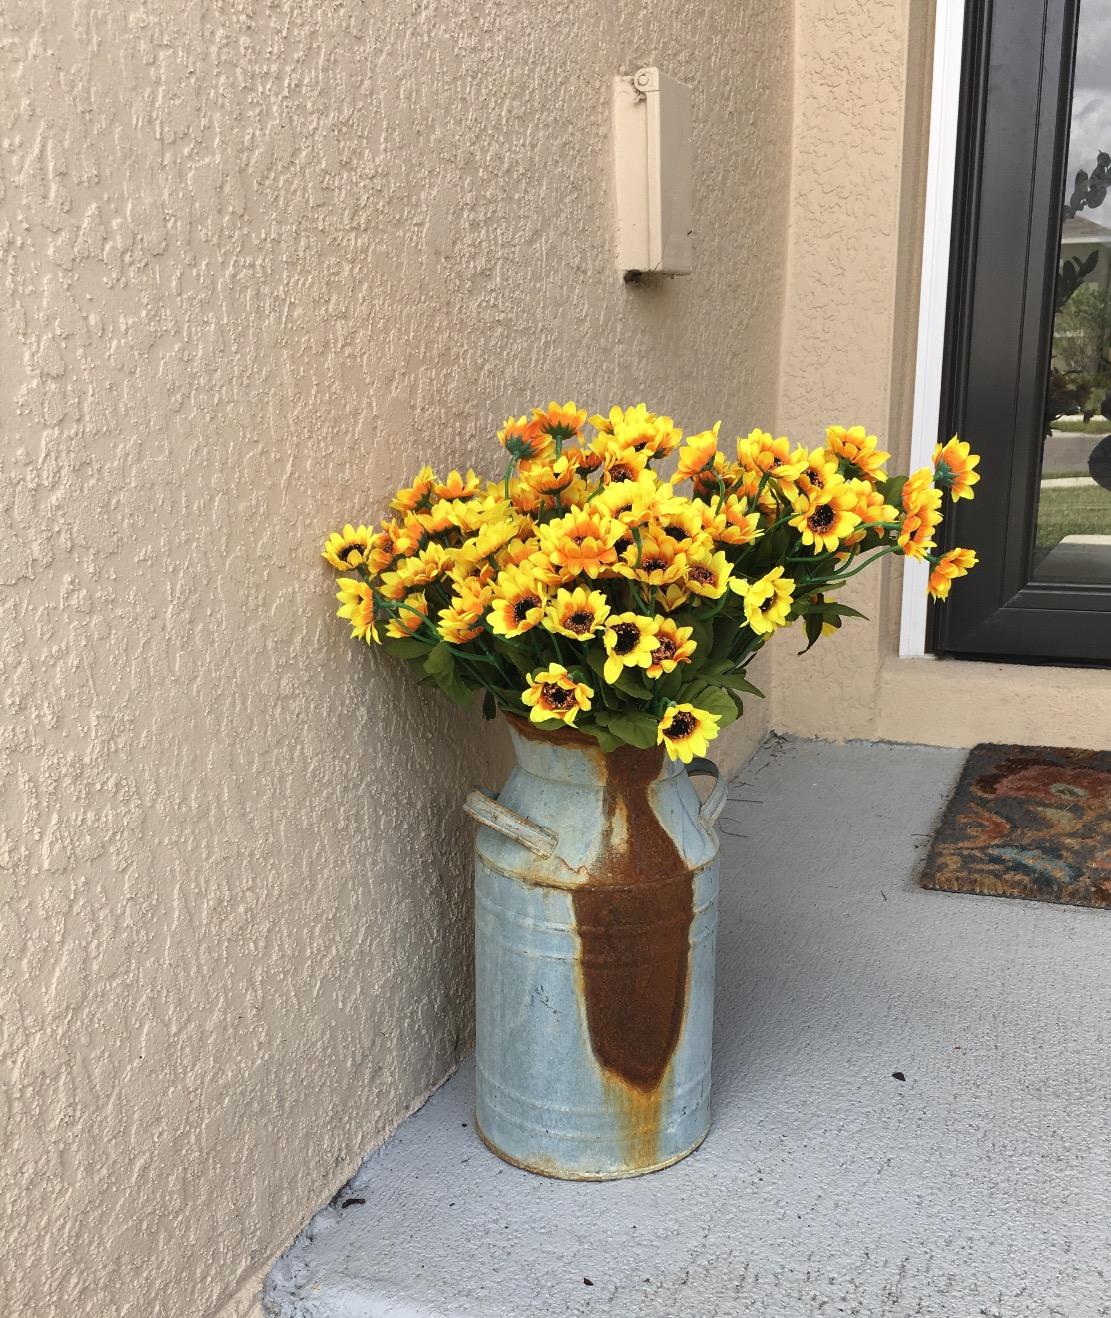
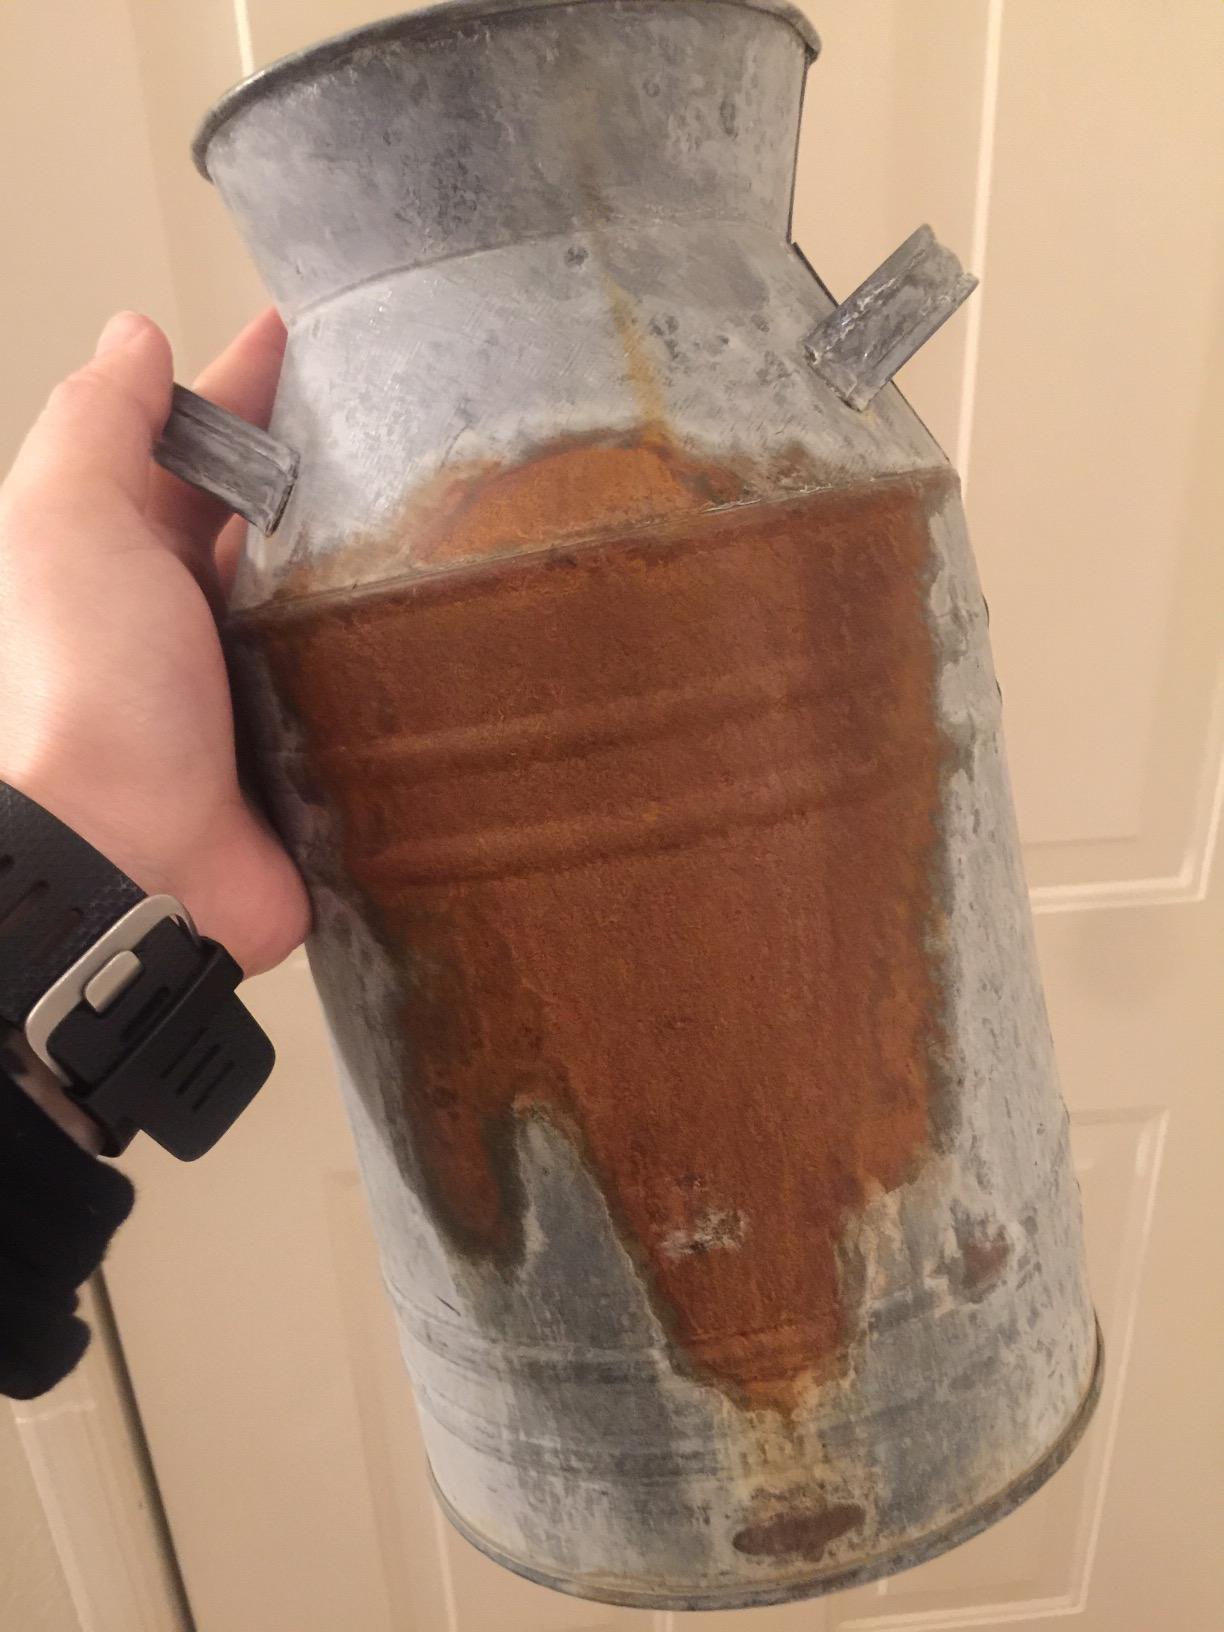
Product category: vase
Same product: yes